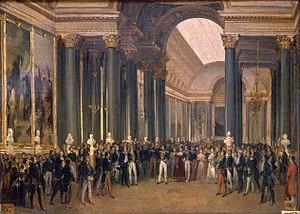
Cette page concerne l'année 1837 du calendrier grégorien.
La galerie des Batailles est une galerie du musée de l'Histoire de France, située au premier étage de l'aile du Midi du château de Versailles.